Lighthouse (talk show)

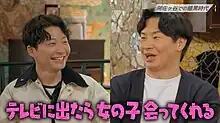
Hoshino (left) and Wakabayashi (right) at a Asagaya café in "Lighthouse" first episode

"Lighthouse" is a talk variety show with comedy themes, hosted by musician and actor Gen Hoshino and comedian and television presenter Masayasu Wakabayashi. The show sees Hoshino and Wakabayashi meeting roughly once a month for half a year, discussing worries. The 1-Line Diaries, short notes written by the hosts in between episodes based on their present thoughts, serve to aid the conversations. The series features a change of location every episode, such as to a café, a hotel penthouse, or live stage featuring live viewers. Episodes end with a song by Hoshino, inspired by the conversations of the song's respective episode.